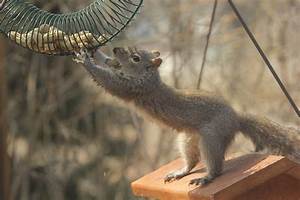
Label: scoiattolo